Rockville, Queensland

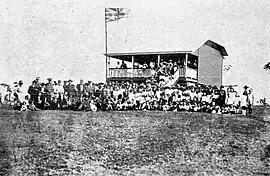
Rockville State School

Rockville is a residential locality in the Toowoomba Region, Queensland, Australia. In the , Rockville had a population of 3,204 people.